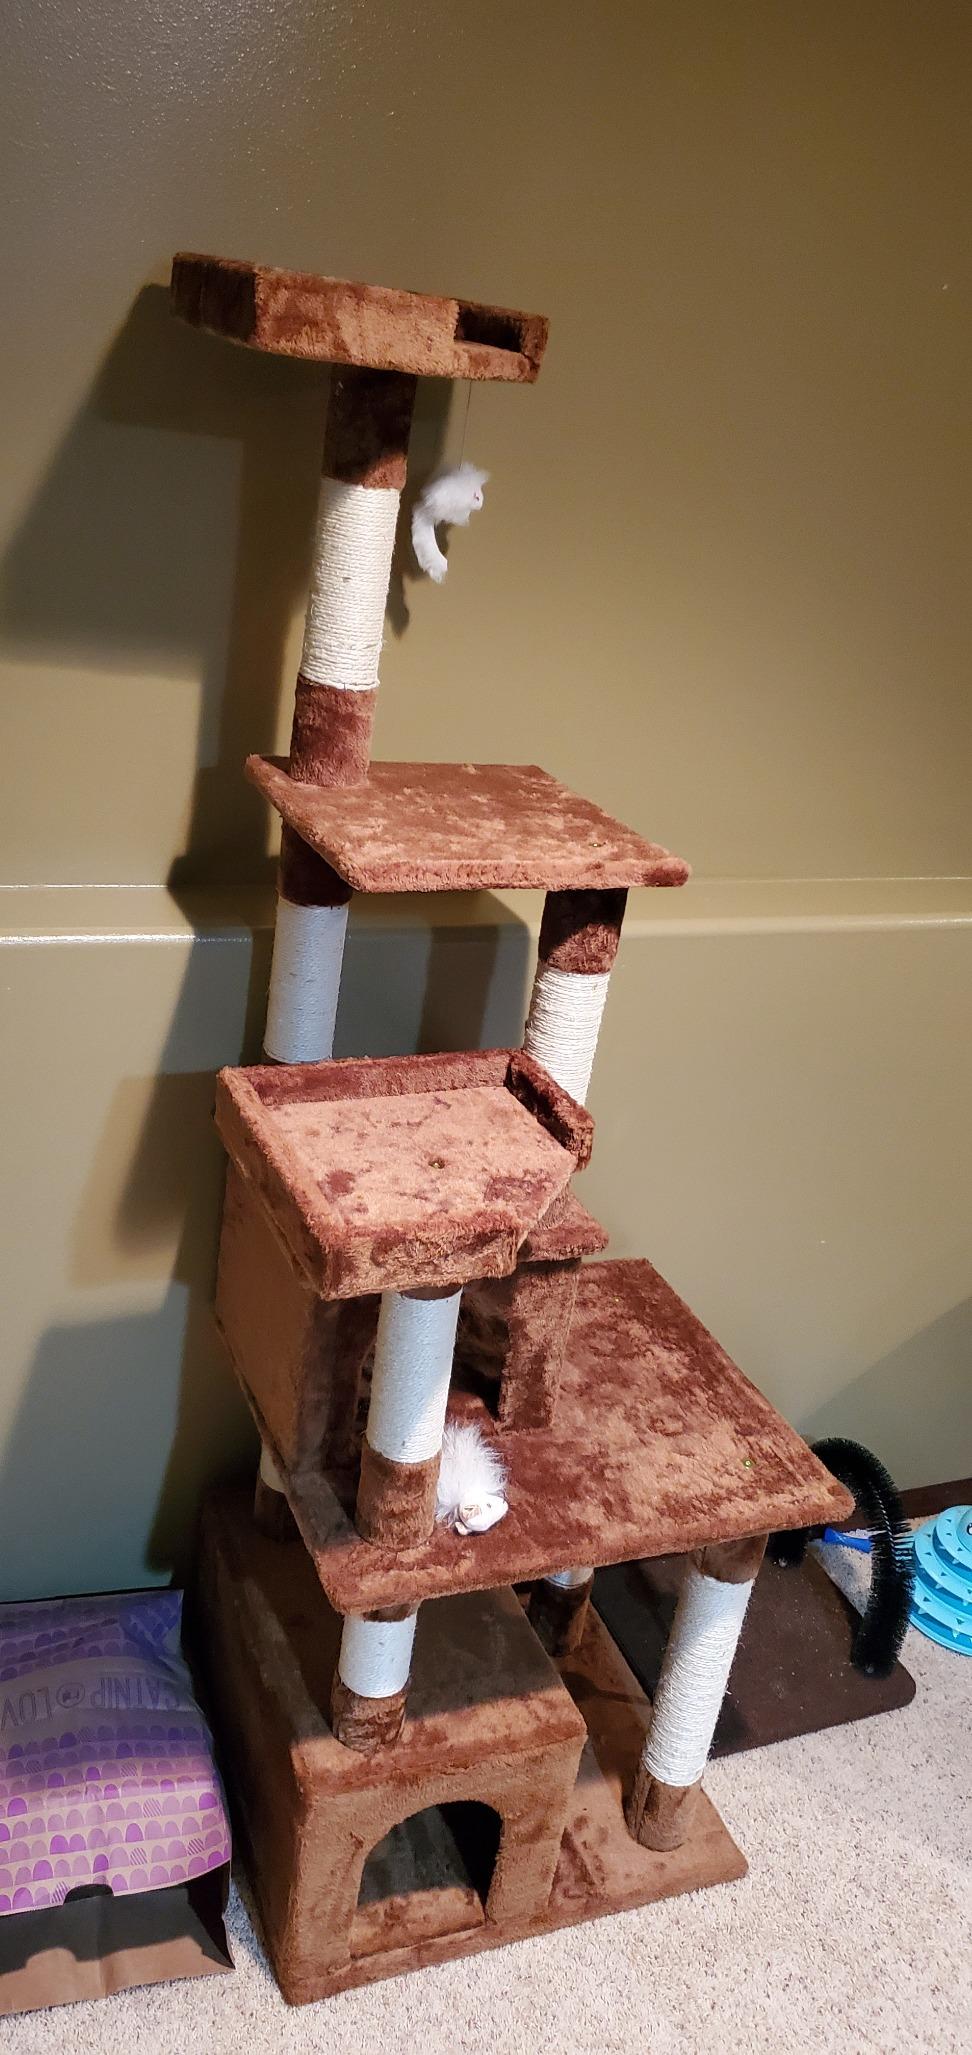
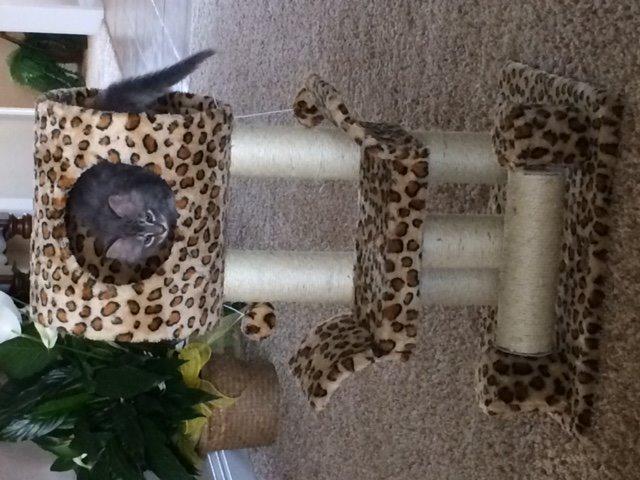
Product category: items_cat tree
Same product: no